Solar canal

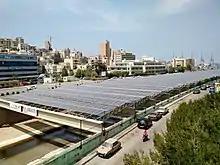
A solar canal in Beirut, Lebanon

A solar canal is a canal fitted with solar panels, increasing their efficiency, and reducing evaporation and land usage. The first operative system was installed in Gujarat, India in 2014.